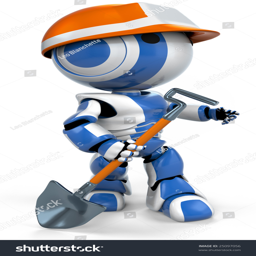
a blue robot with an orange hard hat , standing ready for work with a shovel in his hand .